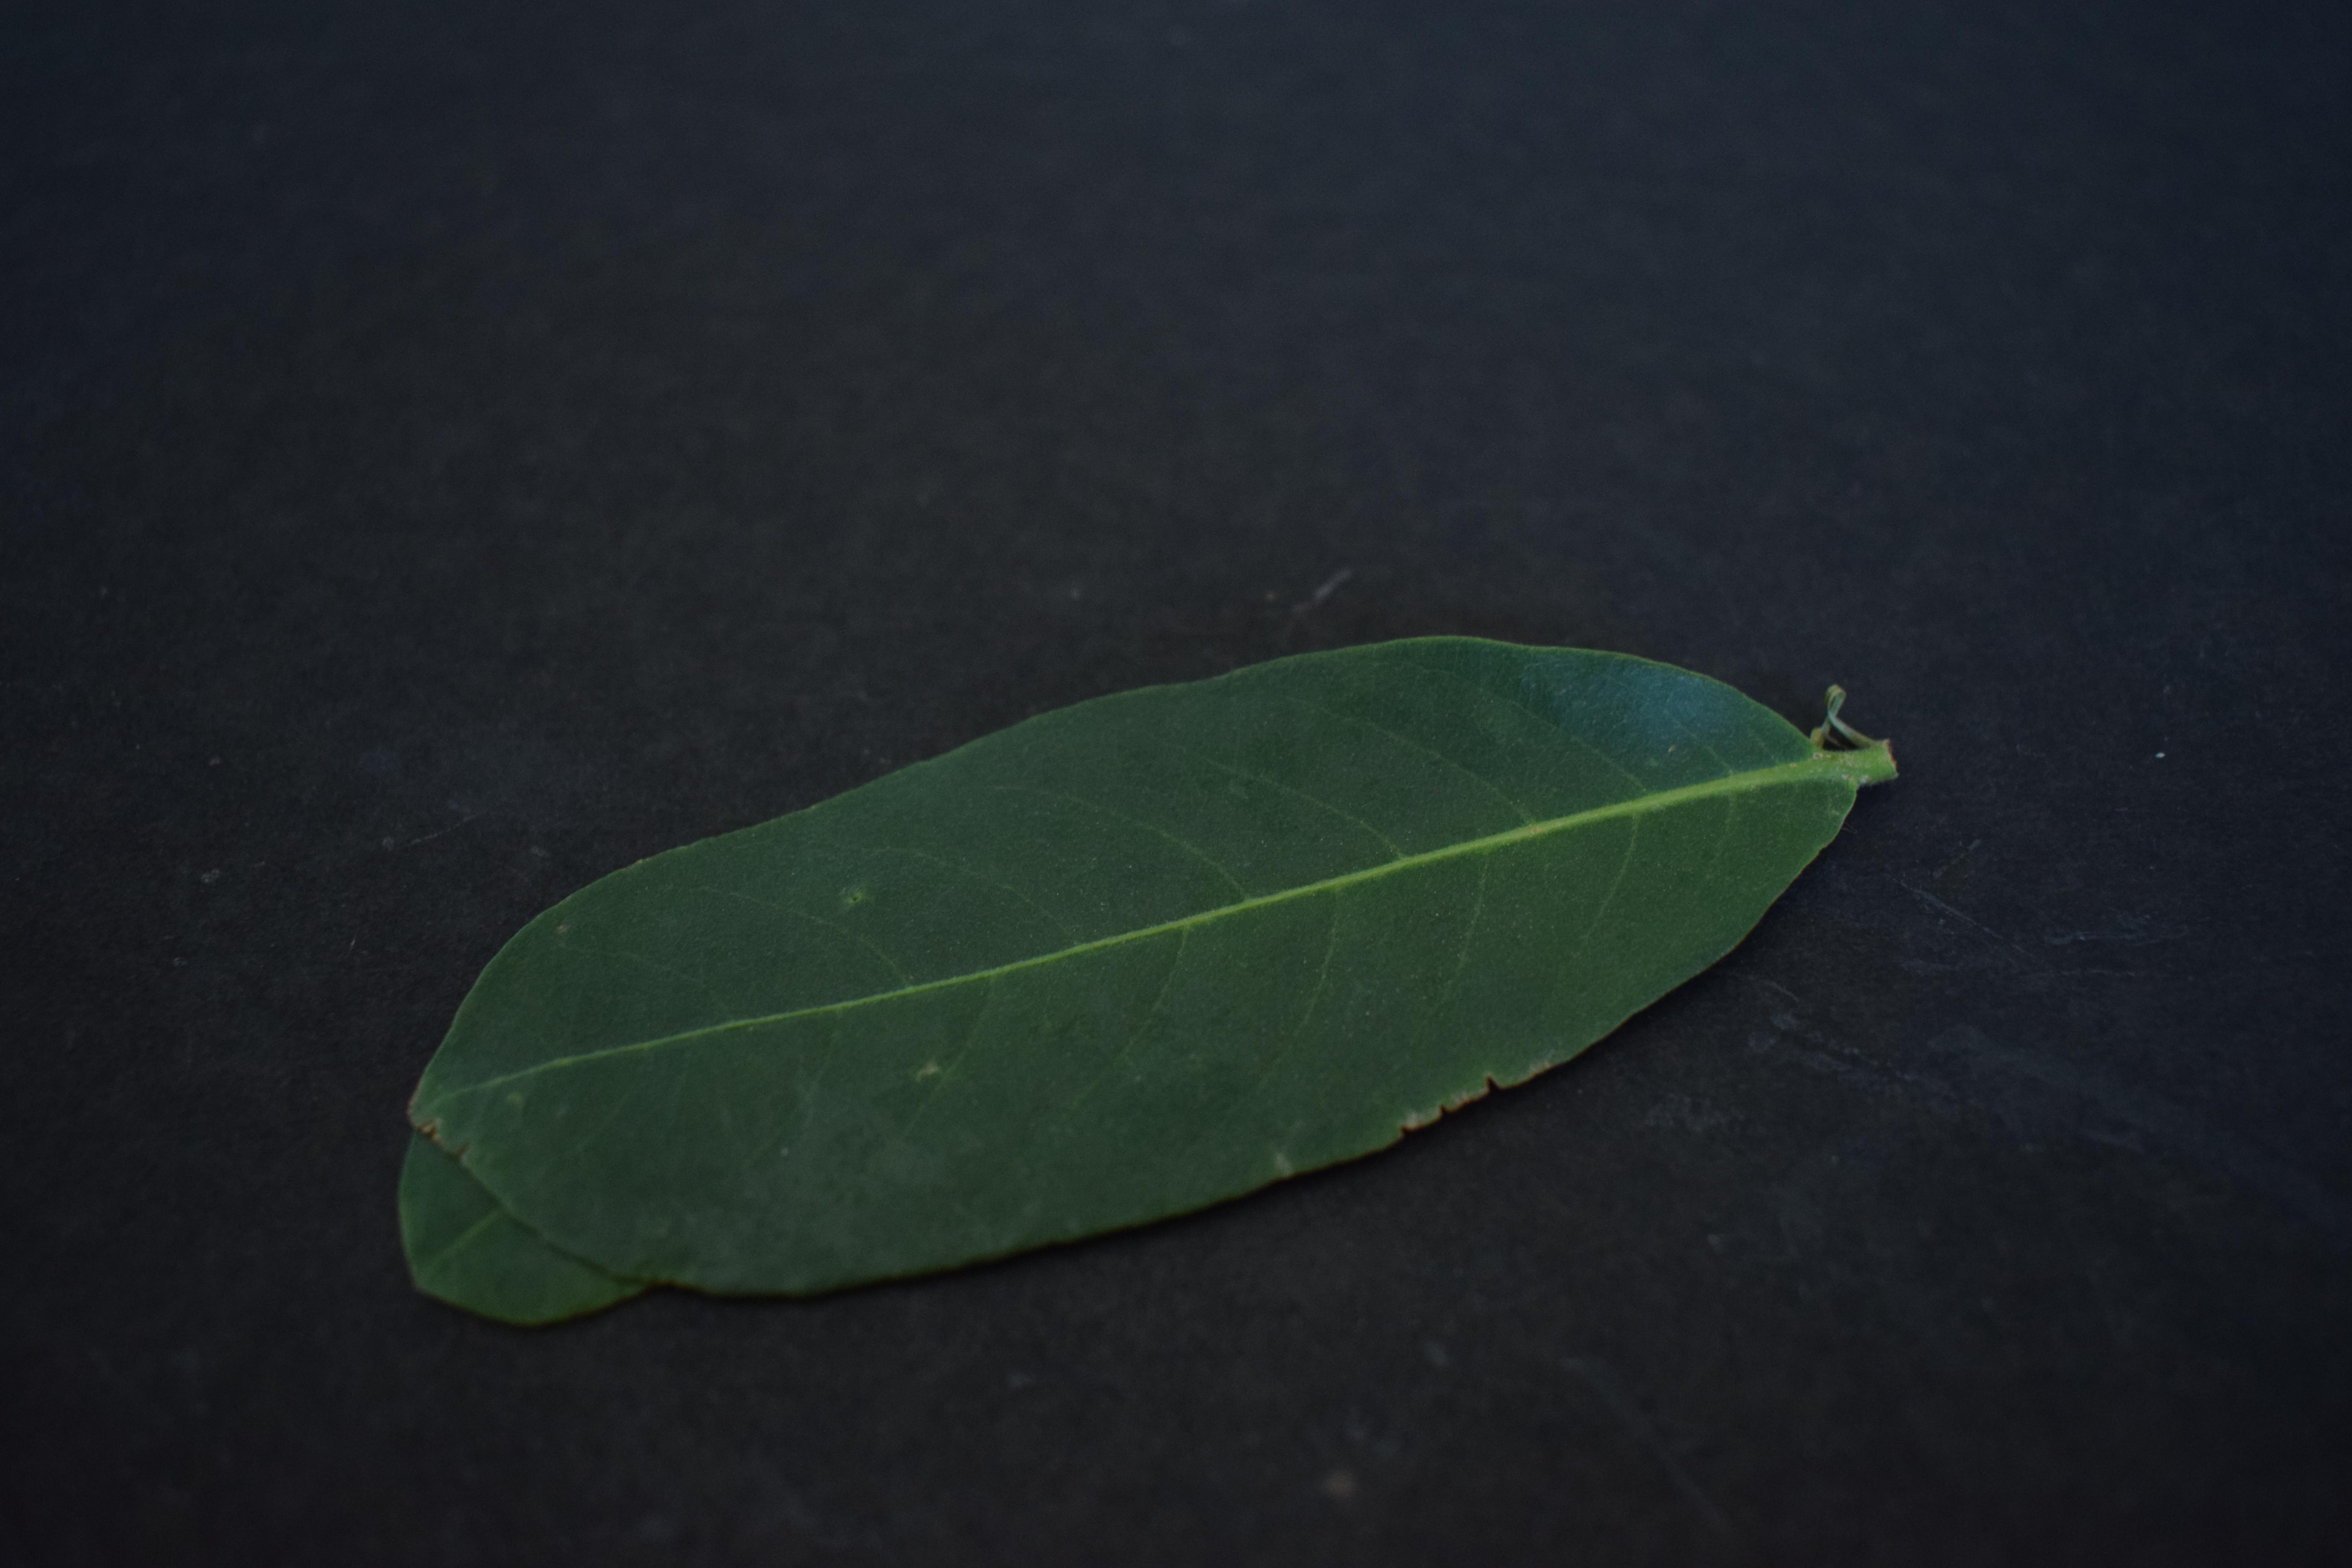
Plant species: Arjun